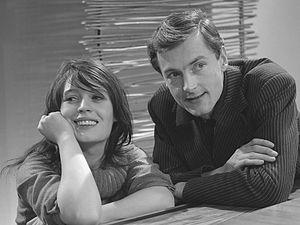
Van Doude, nom de scène de Doude van Herwijnen, est un acteur néerlandais, né le 28 mai 1926 à Haarlem et mort le 18 août 2018 à Clichy.